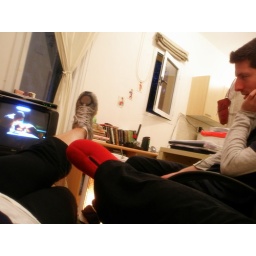
if ma'or chohen would also be in an animal costume, a pink elephant or something.